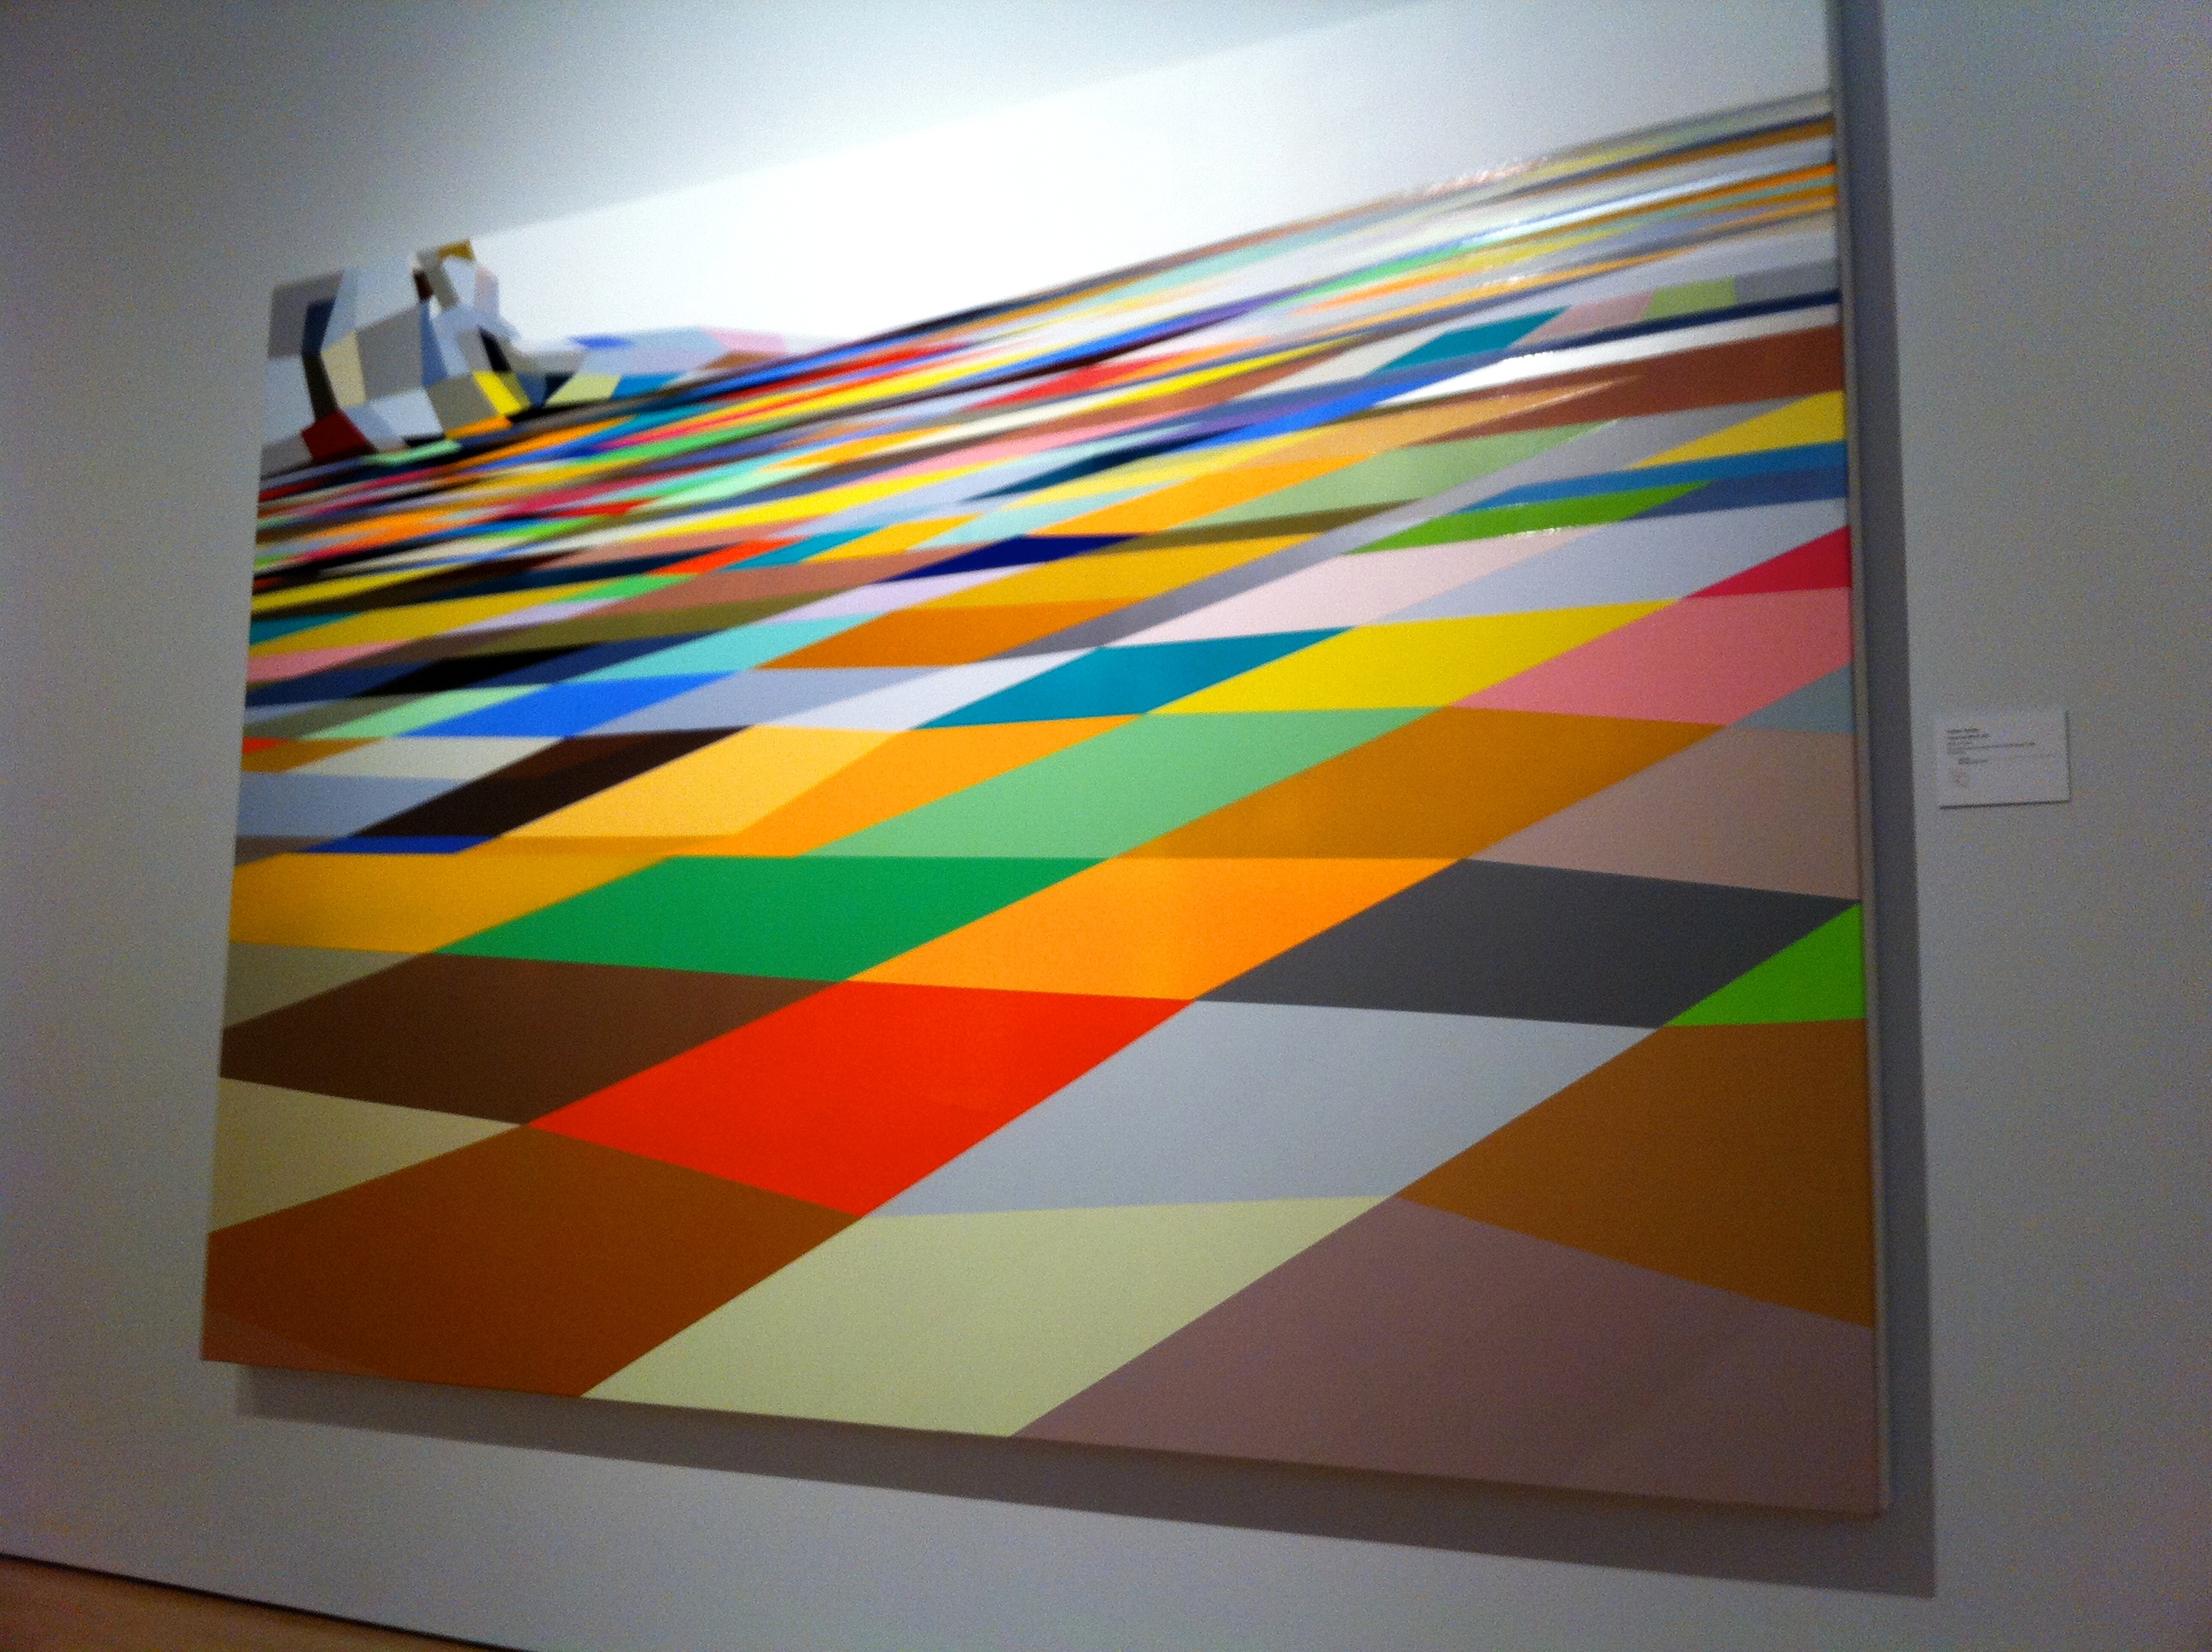
window, wall, line, color, yellow, circle, painting, interior design, art, future, design, shape, ds106, nmcfuture, modern art, acrylic paint, window covering